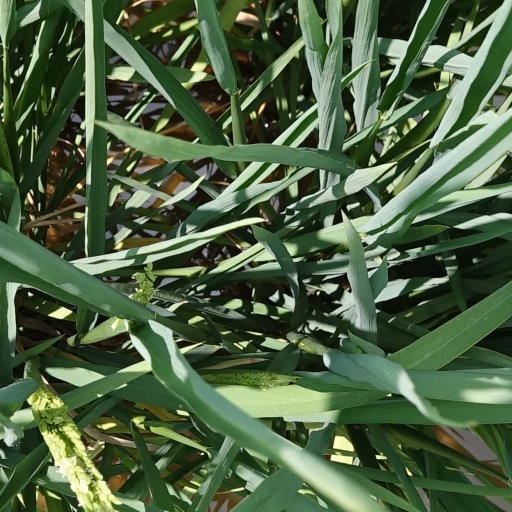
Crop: rice